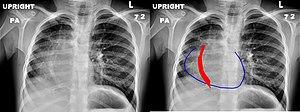
Le syndrome du cimeterre, syndrome de Halasz ou syndrome veinolobaire pulmonaire congénital de Felson, est une forme particulière de retour veineux pulmonaire anormal partiel. Les deux veines pulmonaires droites se connectent dans la veine cave inférieure. Cette anomalie de connexion s'accompagne souvent d'une anomalie du poumon droit : hypoplasie pulmonaire ou séquestre pulmonaire. Le traitement dépend de la tolérance cardiaque de cette anomalie.